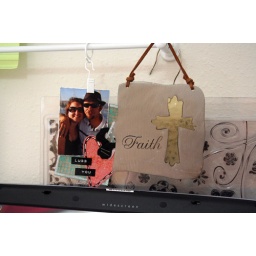
a cute little card i made at a crop, my 'faith' plaque... both hang just above my laptop on my desk